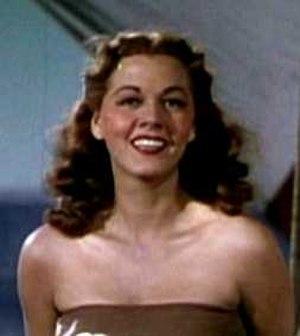
Capture d'écran montrant Maria Montez dans la bande annonce du film Cobra Woman
Maria Montez, de son vrai nom Maria Africa Garcia Vidal, née le 6 juin 1912 à Santa Cruz de Barahona en République dominicaine et décédée le 7 septembre 1951 à Suresnes, est une actrice dominicaine.